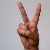
The image shows a hand gesture representing the letter 'V' in Indian Sign Language.